Oval spinet

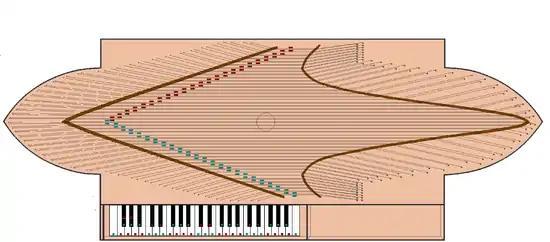
The layout of the 1690 oval spinet. The colors of the dots superimposed on the keyboard match the corresponding jack slots. For a detailed version of this image, click on it and follow links.

Unlike in a virginals, the longest strings in an oval spinet are placed in the middle. The strings are arranged so the pair of strings that sounded the lowest note (C) are precisely in the middle, the next lowest pair (C#) is just behind the lowest pair, the third lowest pair (D) just in front of the lowest pair, and so on. Because of the alternating pattern, the highest two notes are the frontmost and hindmost string pairs, thus the farthest apart. By placing the strings in this way, the oval spinet has a (very roughly) oval shape; hence its name.